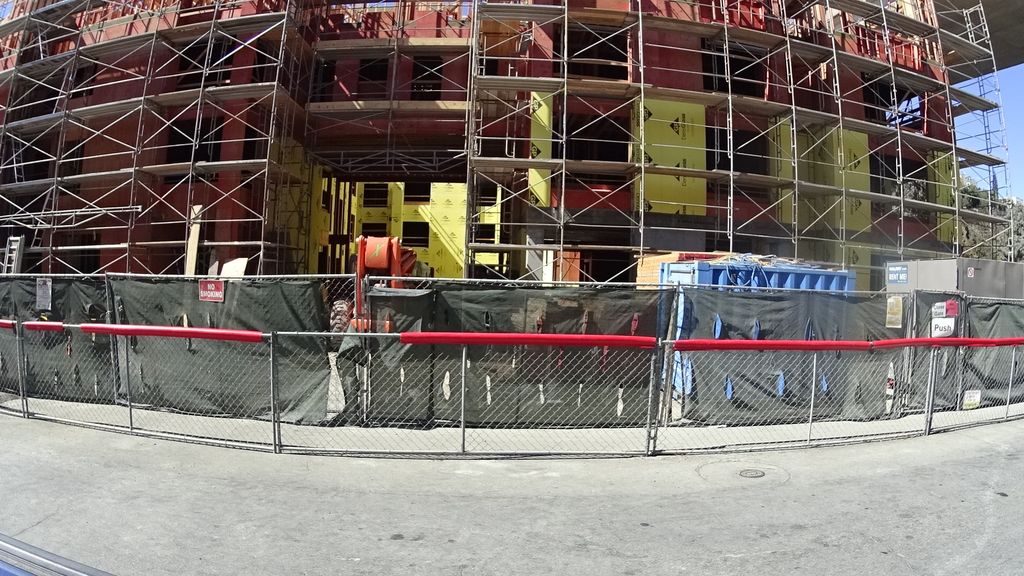
Label: Construction Site
Location: San Francisco, California, United States
Date: 2016-09-25T11:09:10+00:00